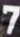
Number: 7